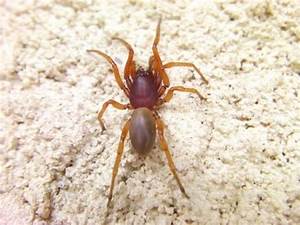
Label: ragno